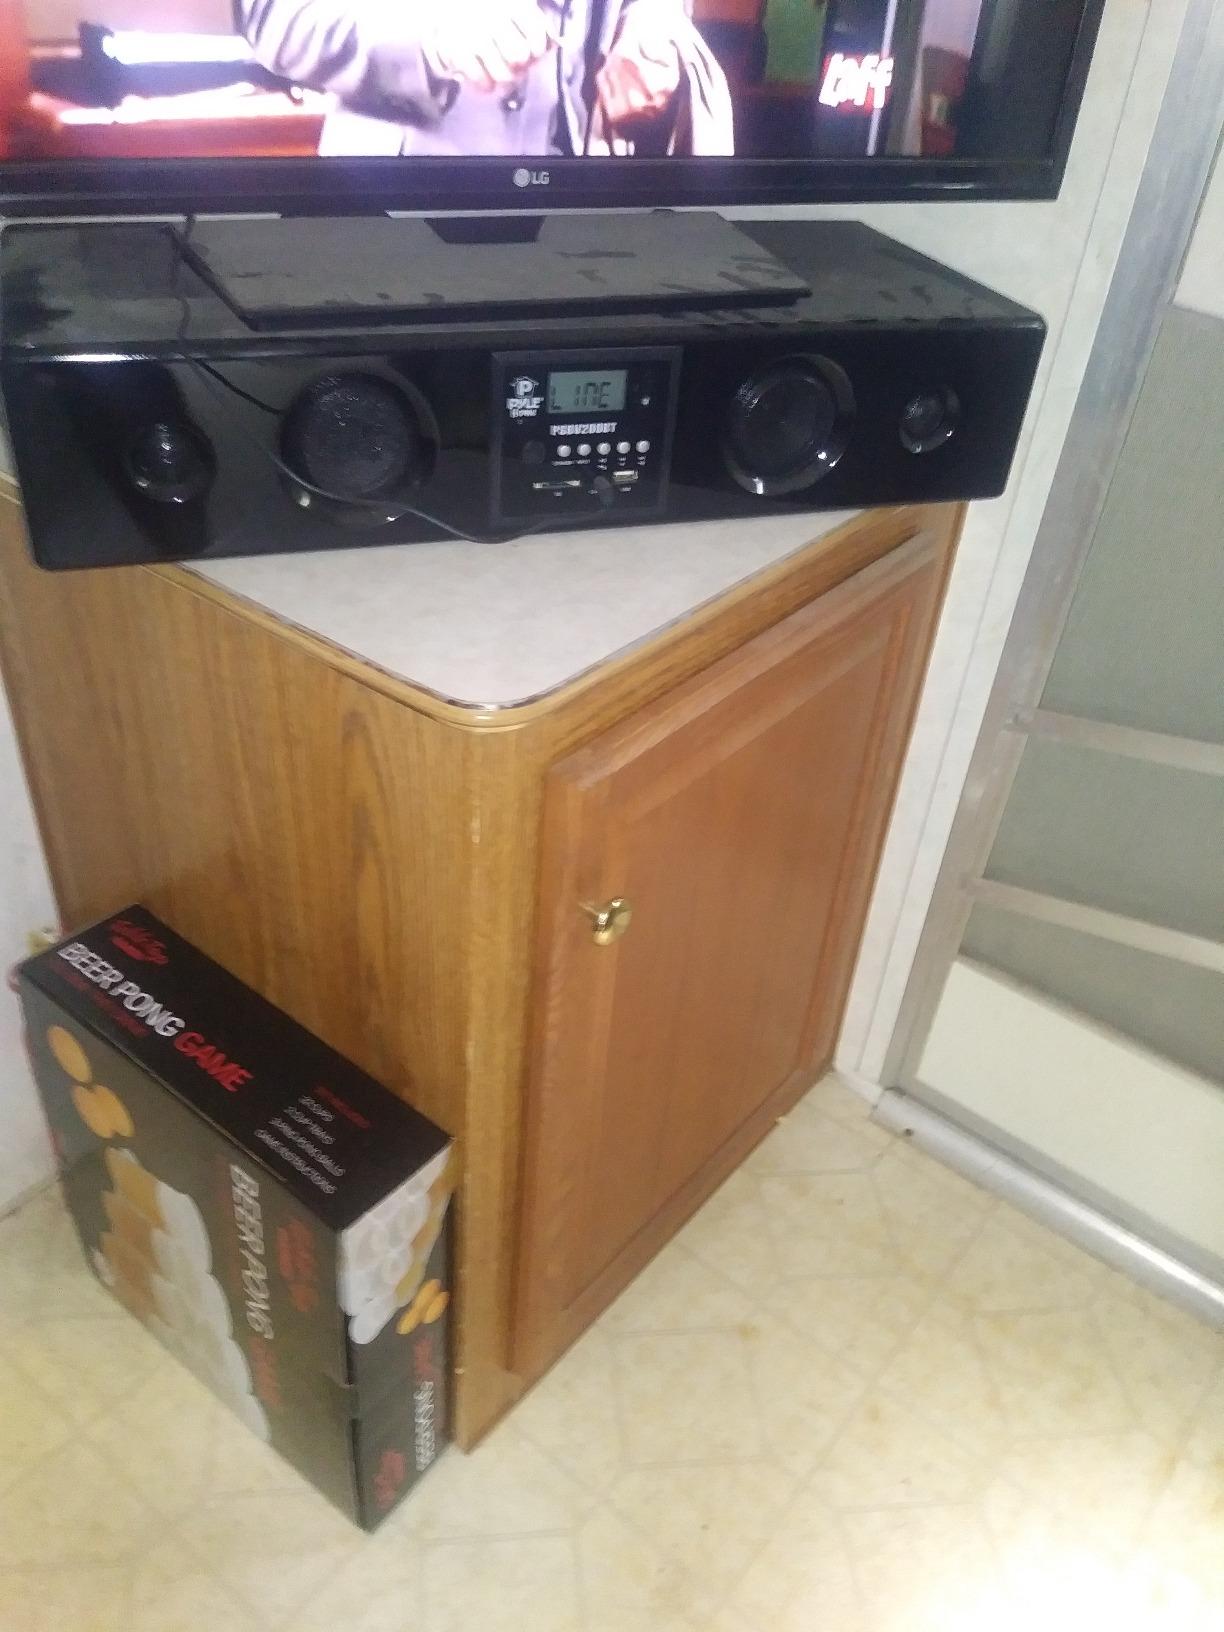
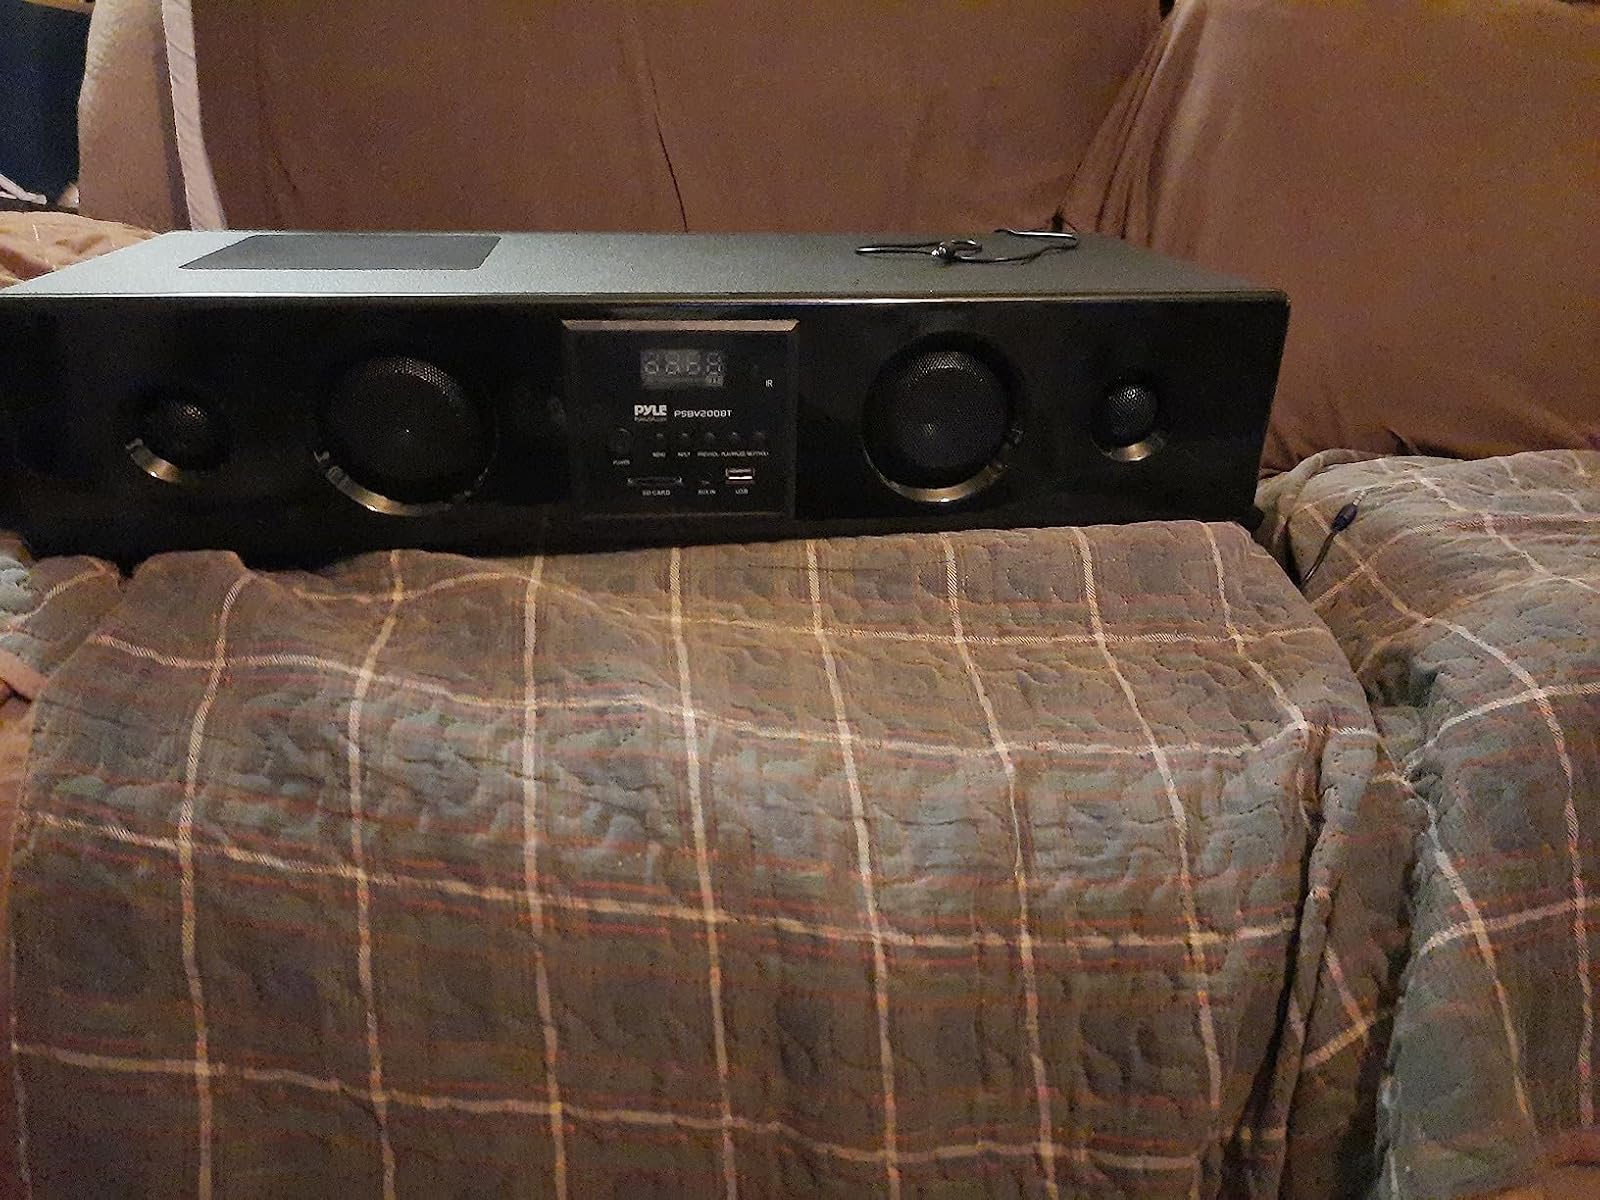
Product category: speaker
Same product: yes